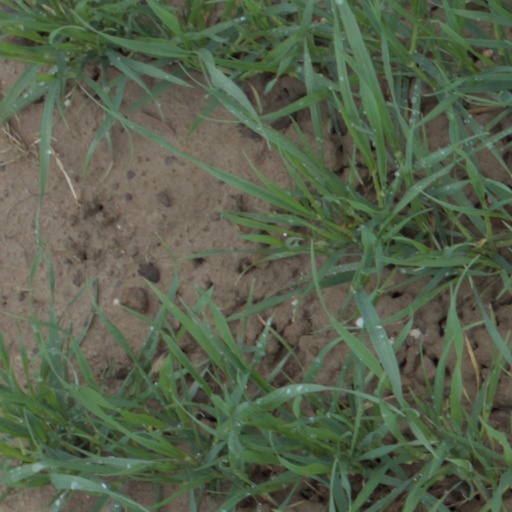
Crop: wheat